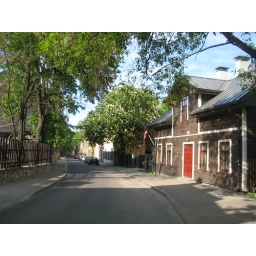
Wooden house in Riga / Ed. Smilga street